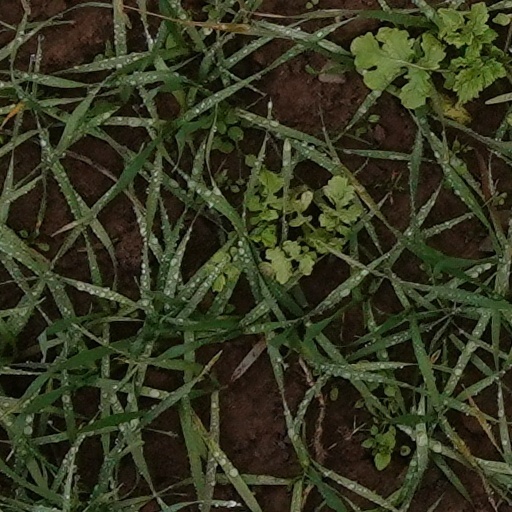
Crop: wheat